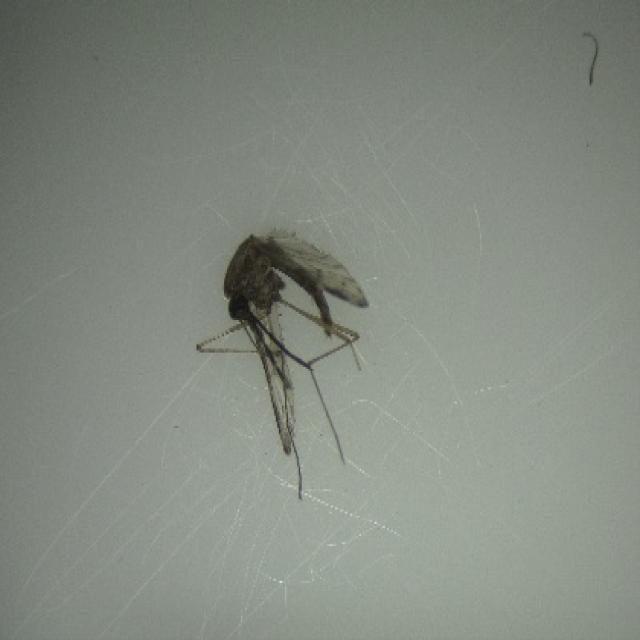
Species: anopheles_sinensis